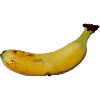
Label: banana_lady_finger